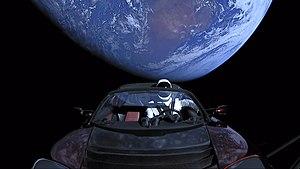
L'engin spatial Tesla Roadster est une automobile qui a servi de charge vide lors du vol inaugural de la fusée Falcon Heavy. Il s'agit d'une Tesla Roadster de première génération fabriquée en 2009 par Tesla Motors, fabricant américain de voitures électriques co-fondé par Elon Musk. Le 1ᵉʳ décembre 2017, il annonce sur Twitter que SpaceX, sa société aérospatiale privée, lancera l'automobile en janvier 2018. En février 2018, elle est lancée dans l'espace.
Falcon Heavy est un lanceur lourd développé par la société SpaceX fondée par l'entrepreneur milliardaire Elon Musk. Il a la capacité de placer une charge utile de 63,8 tonnes en orbite basse ou de 26,7 tonnes en orbite de transfert géostationnaire et réutilise les deux étages de la fusée Falcon 9 v1.1 auxquels sont accolés deux propulseurs d'appoint constitués par les premiers étages de cette même fusée. Le lanceur est conçu de manière à permettre la récupération du premier étage et des deux propulseurs d'appoint toutefois au prix d'une forte réduction de la charge utile. Le développement de la Falcon Heavy a été annoncé en 2011 avec une date de premier vol en 2013. Celle-ci a été par la suite régulièrement repoussée du fait principalement d'une mise au point plus longue que prévu d'une Falcon 9 suffisamment puissante et récupérable. Après un test d'allumage statique réalisé le 24 janvier 2018 le vol inaugural a eu lieu le 6 février 2018 depuis le pas de tir 39A du centre spatial Kennedy.